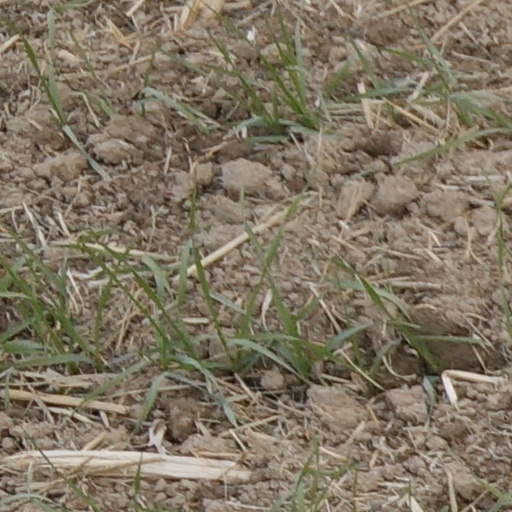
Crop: wheat